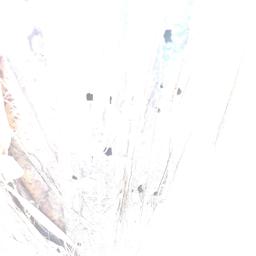
Label: BACTERIAL SOFT ROT